List of Dundalk F.C. seasons

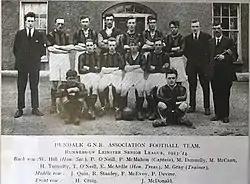
Dundalk G.N.R. in the Leinster Senior League, 1923–24

Dundalk Football Club is a professional association football club in Dundalk, Ireland. They compete in the League of Ireland and are the second most successful club in the League's history (with 14 league titles and 12 FAI Cups) as of the end of the 2024 season.